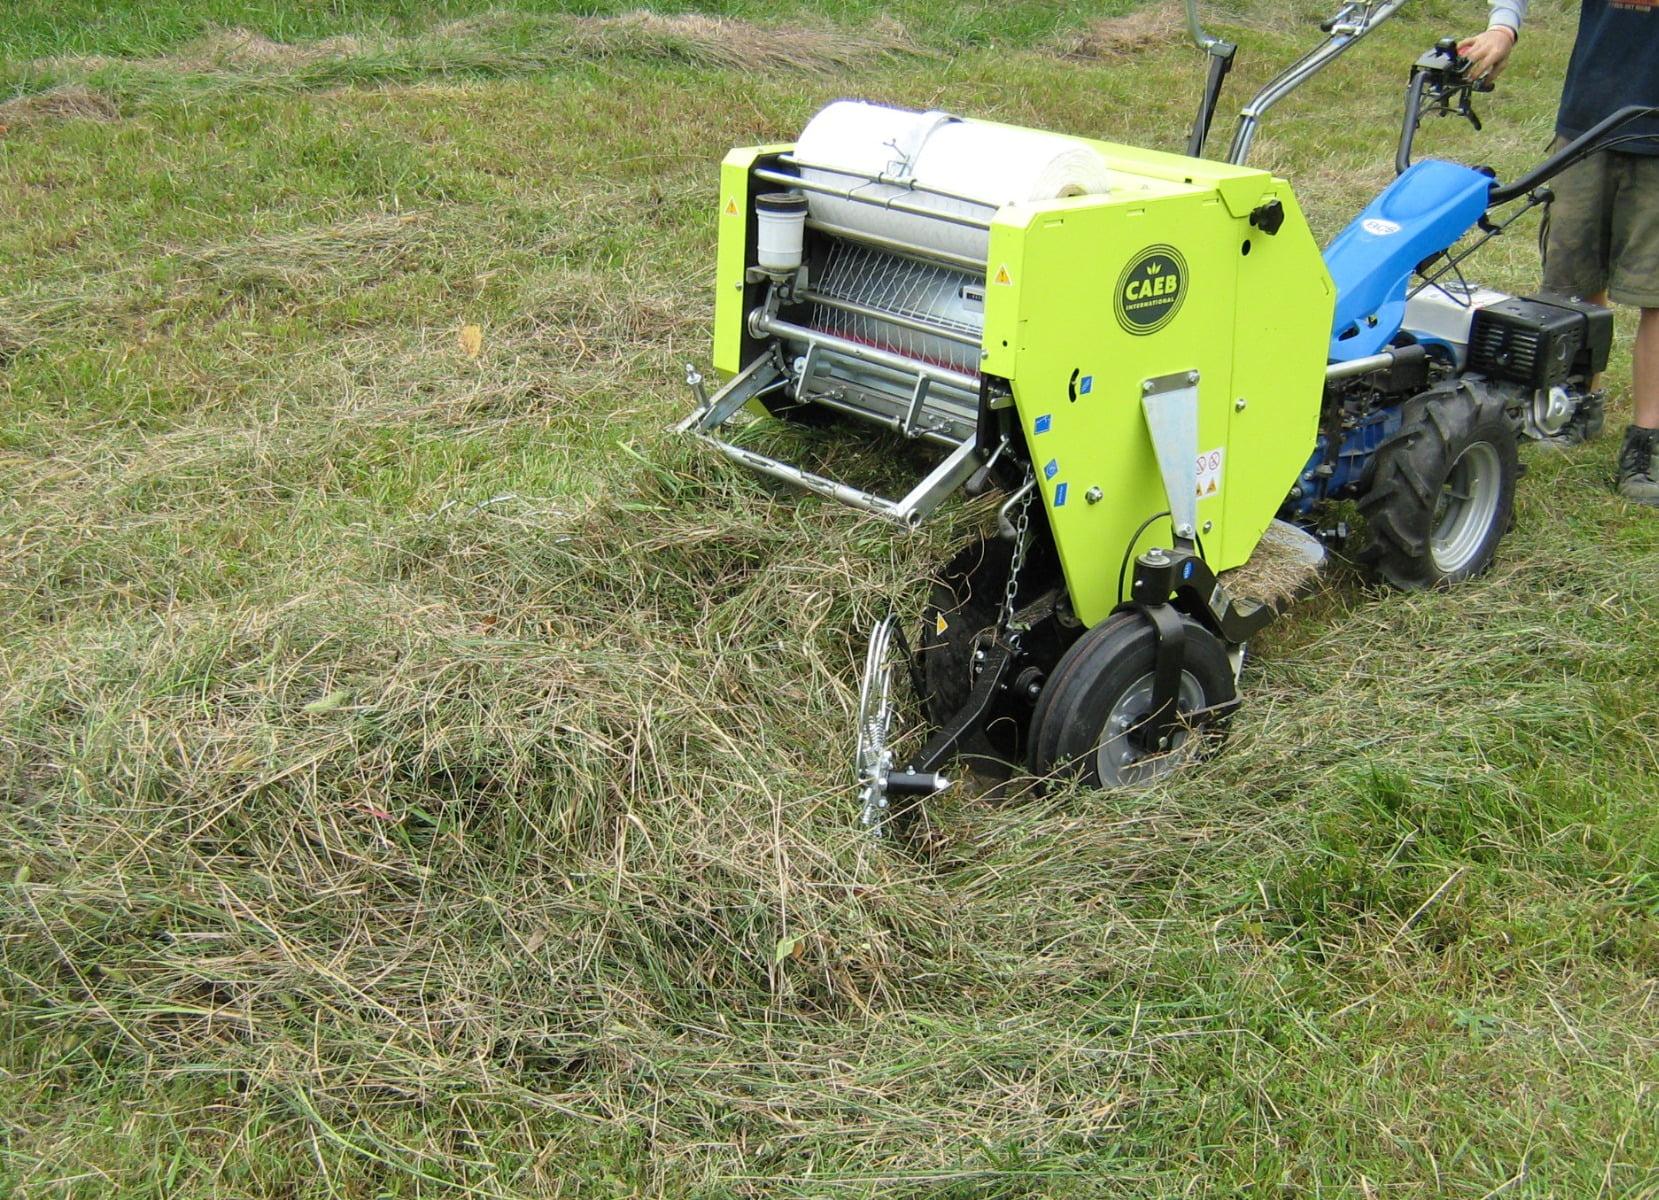
Jembe la mkono la injini linalotumika katika shamba kwajili ya kukata nyasi na kuandaa udongo kabla ya kilimo endelevu kuanza, ikiwa ni sehemu ya kuongeza ufanisi kwa matumizi ya mashine hizo za kilimo na hivyo kuwasaidia wakulima katika kilimo chenye tija.